Vitaliy Bernadskiy

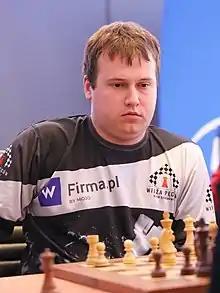
Vitaliy Bernadskiy, Bydgoszcz 2022

Vitaliy Bernadskiy (born October 17, 1994) is a Ukrainian chess grandmaster (2014).